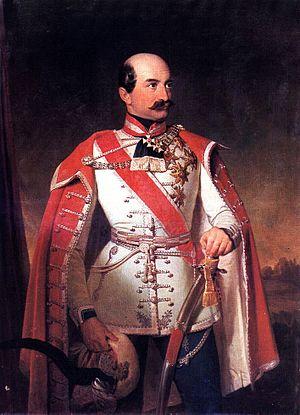
Josip Jelačić Bužimski, né le 16 octobre 1801 à Petrovaradin, en Slavonie et mort le 20 mai 1859 à Zagreb, est un général autrichien et homme d'État croate, fils de Franz Jelačić de Boužim. Il fut baron, comte, puis ban de Croatie.
La maison des Jelačić Bužimski est une très ancienne maison féodale croate, issue de la lignée des Belopavlomiric, et dont plusieurs branches sont issues et existent aujourd'hui encore.
L'histoire de la Croatie est marquée par une alternance entre périodes d'indépendance et périodes d'intégration dans un État multinational.
La bataille de Pákozd est une bataille de la Révolution hongroise de 1848 qui a lieu le 29 septembre 1848 dans le triangle entre Pákozd, Sukoró et Pátka.